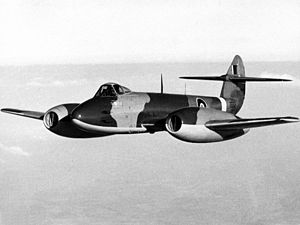
Gloster Meteor / Operationel historie / Danmark
Gloster Meteor i luften
"Gloster Meteor var den første britiske jetjager, og de Allieredes eneste operationelle jetfly under 2.verdenskrig. Udviklingen af Meteor var i høj grad en følge af den revolutionerende turbojetmotor, der blev udviklet af Sir Frank Whittle og hans firma, Power Jets Ltd. Med øgenavnet ""kødkassen"" var Meteor ikke et aerodynamisk sofistikeret fly, men viste sig i kamp at være en vellykket jager. Glosters civile Meteor F.4 demonstrationsfly G-AIDC fra 1946 var det første civilt registrerede jetfly i verden.